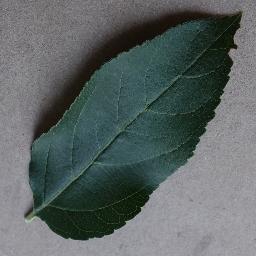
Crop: apple
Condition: healthy